Mazagon Dock Shipbuilders

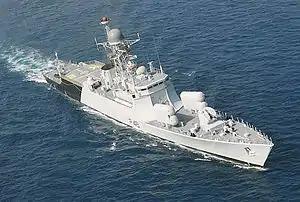
INS "Kuthar"

MDL designed and built the first two vessels of the s for the Indian Navy. The lead vessel of the class was commissioned on 23 August 1989, and the second, , on 7 June 1990. The remainder of the class was built at Garden Reach Shipbuilders and Engineers (GRSE) following a transfer of technology from MDL to diversify warship building capabilities to other yards, as well as to make room at MDL for larger projects.